Percina maculata

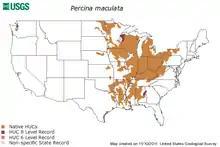
Percina maculata-distribution

Blackside darter is found in areas of small to medium-sized rivers and streams, that are clean and free of most pollution. The areas they are found will have slower current and have spaces to hide like roots and natural debris. These fish are widespread in the United States and can be found in the Hudson Bay, Mississippi River basin, and the Gulf drainages from Mobile Bay in Alabama to the Calcasieu River in Louisiana. They have also been found in the Minnesota river basin, Whetstone Creek, Big Sioux basin, Pipestone, and other areas around the Great Lakes. They were present in the Big Sandy drainage in the early 1900s, but have not been found recently in any Virginia drainages.